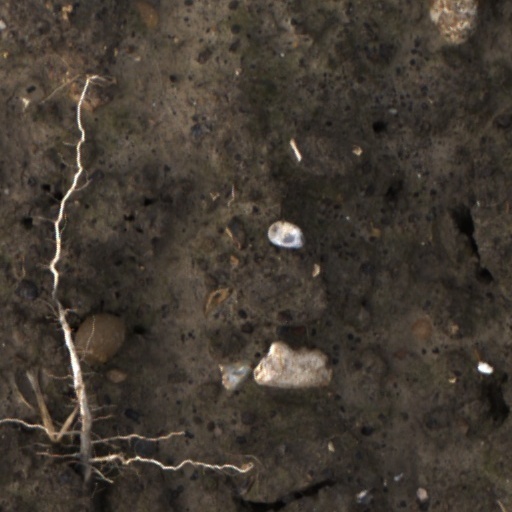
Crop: wheat